Apple IIGS

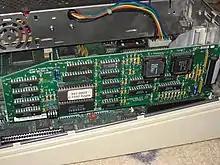
An Apple SCSI expansion card installed in an Apple IIGS

The expansion slots on the IIGS can be used to increase the computer's capabilities with contemporary and modern hardware, such as SCSI host adapters for external SCSI devices like hard drives and CD-ROM drives, or adapters for more recent internal 2.5-inch IDE hard drives. Available Apple II peripheral cards include accelerator cards, which replace the computer's original processor with a faster one.